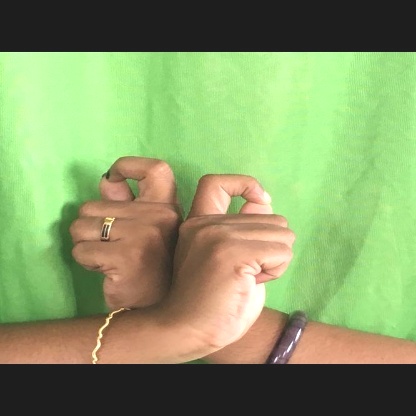
Mudra: Berunda